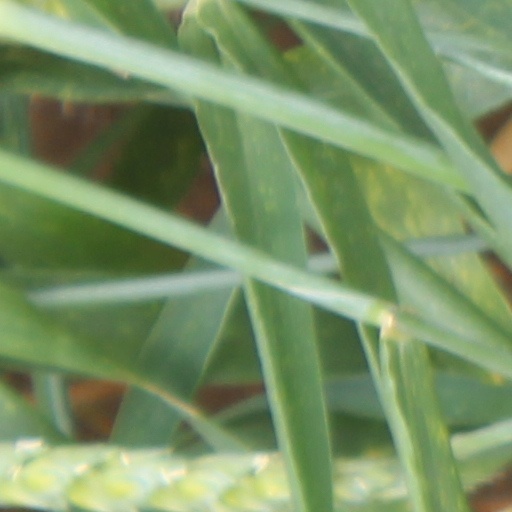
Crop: wheat